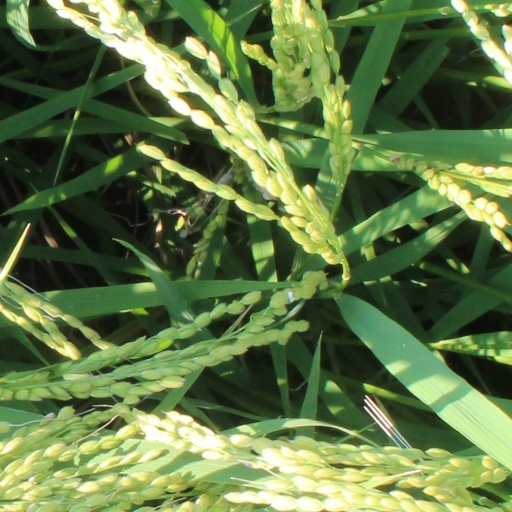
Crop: rice